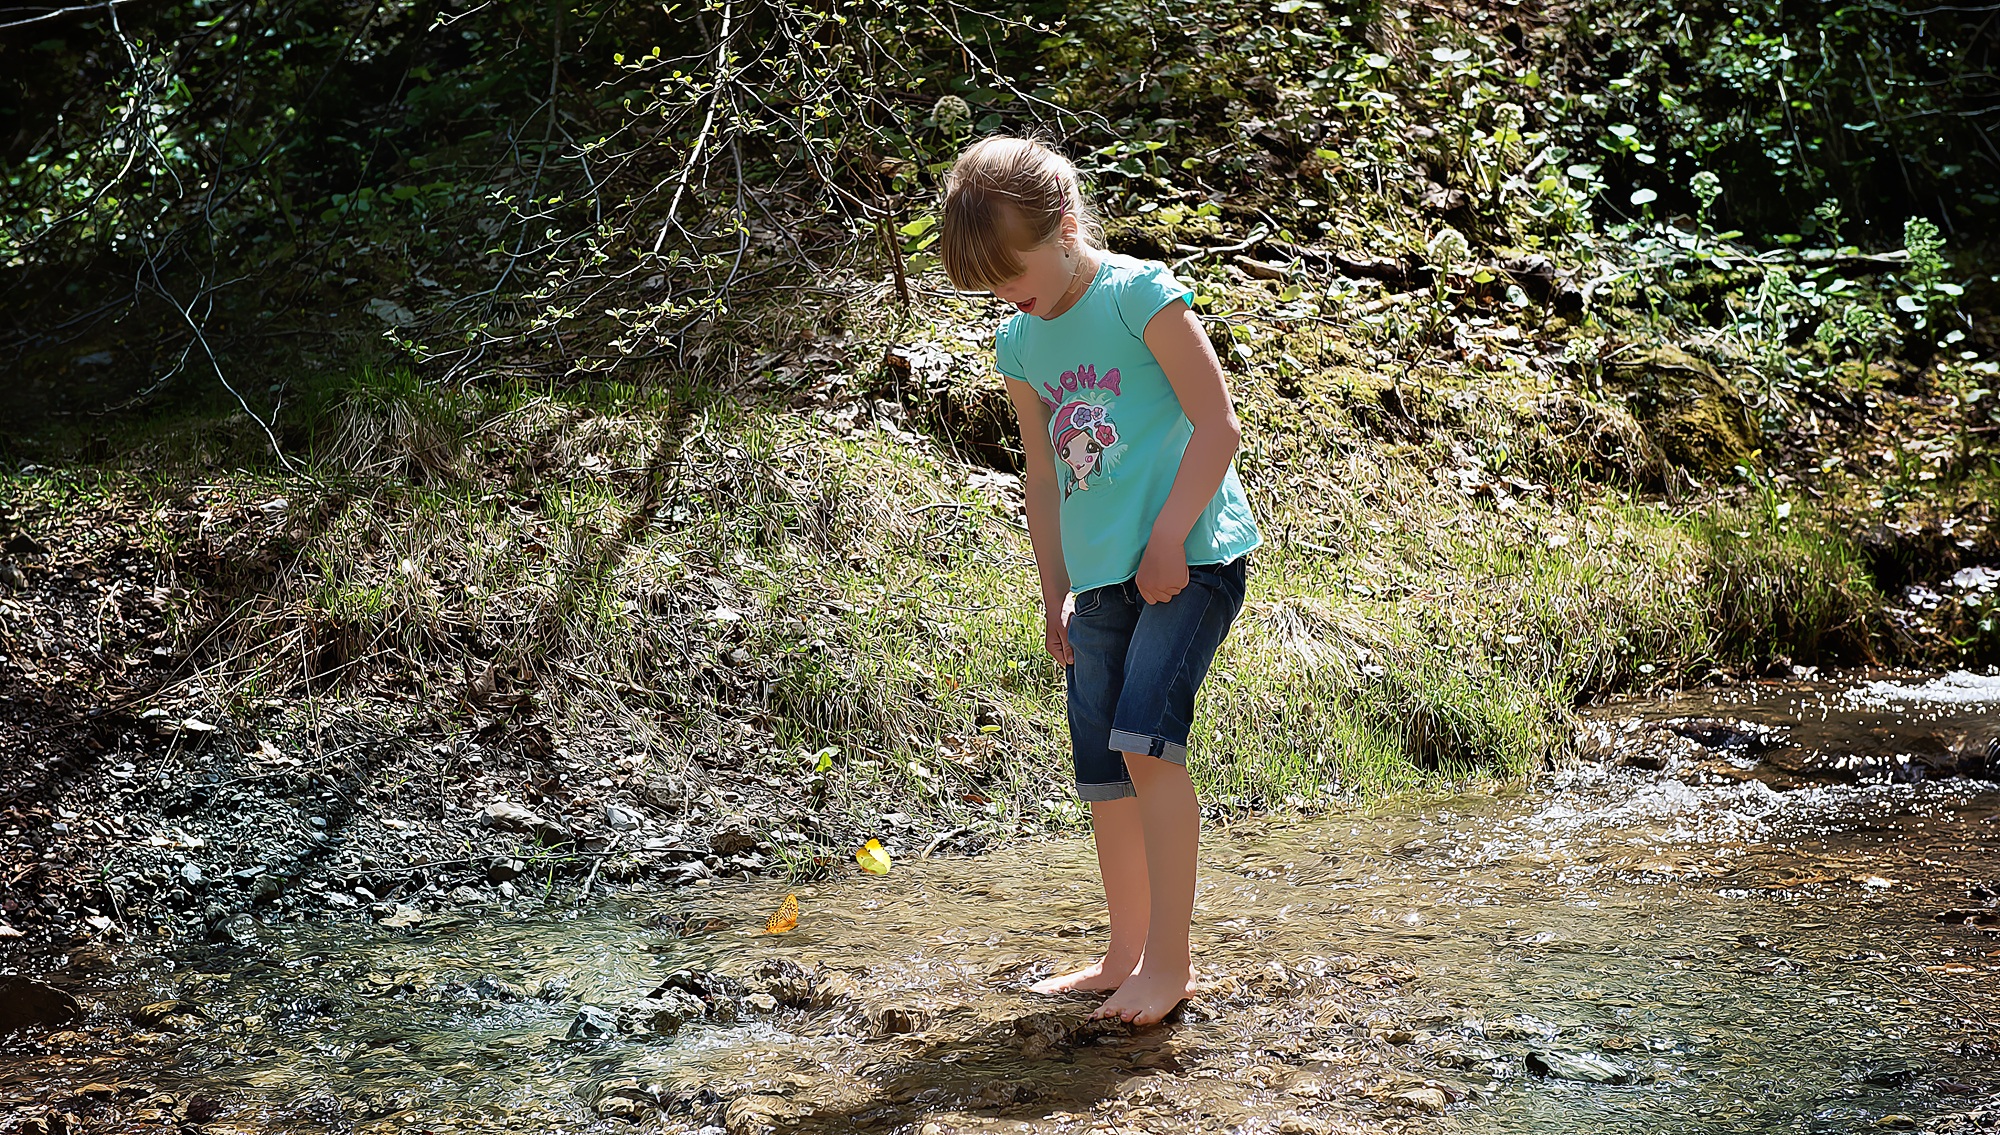
water, nature, forest, walking, cold, girl, hiking, trail, adventure, stream, jungle, child, barefoot, woodland, bach, butterflies, digital painting